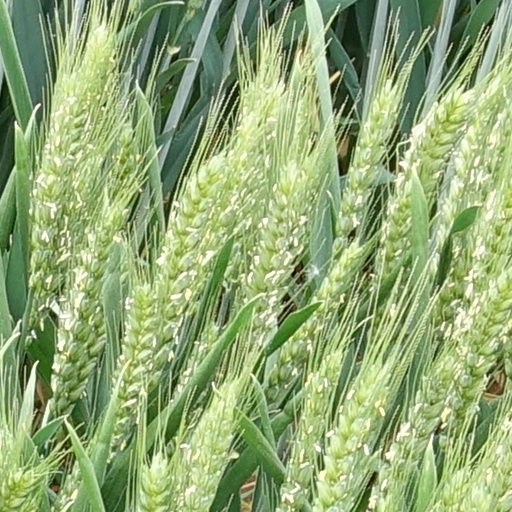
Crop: wheat